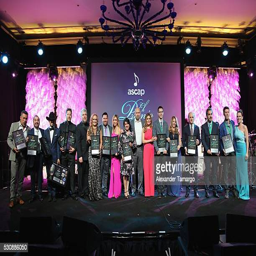
person presents awards to the award winners at awards